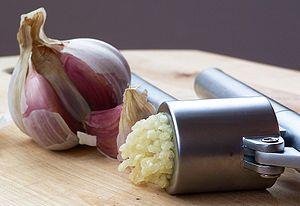
Le presse-ail est un ustensile de cuisine destiné à écraser des gousses d'ail cru pour en extraire une fine purée, composée de la pulpe et du jus.
L'ail, ail commun ou ail cultivé est une espèce de plante potagère vivace monocotylédone dont les bulbes, à l'odeur et au goût forts, sont souvent employés comme condiment en cuisine. La tête d'ail se compose de plusieurs caïeux ou « gousses » d'ail. La fleur d'ail est aussi consommée.